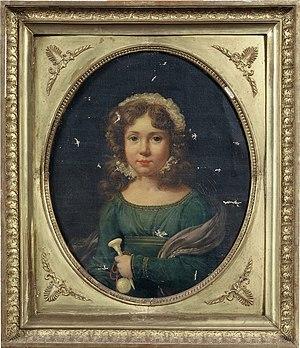
Honorine Reynaud
Hilaire-Benoît Reynaud est un général français de la Révolution et de l’Empire.